Esing Bakery incident

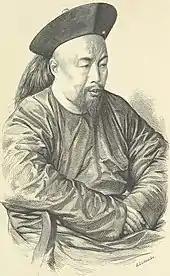
Ye Mingchen

Modern scholars have been divided in attributing the responsibility for the incident. The historian George Beer Endacott argued that the poisoning was carried out on the instruction of Qing officials, while Jan Morris depicts Cheong as a lone wolf acting out of personal patriotism. Cheong's own clan record, written in China in 1904 at the command of the imperial court, states that the incident was entirely accidental, the result of negligence in preparing the bread rather than intentional poisoning. Yet another account says that the poisoning was carried out by two foremen at the bakery who fled Hong Kong immediately afterwards, and Cheong was uninvolved. Lowe and McLaughlin, in their 2015 investigation of the incident, classify the plausible hypotheses into three categories: that the poisoning was carried out by Cheong or an employee on orders from Chinese officials, that the poisoning was an attempt by a rival to frame Cheong, and that the poisoning was accidental.